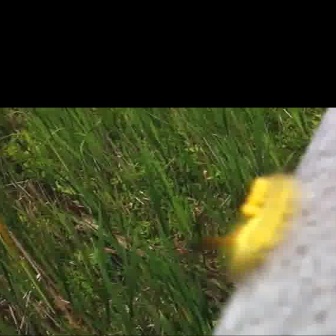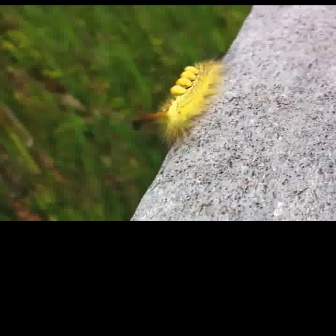
  Please identify the target specified by the bounding box [184,153,317,286] in the first image and locate it in the second image. Return the coordinates in [x_min,y_min,x_max,y_max] format.
Answer: [128,44,235,151]